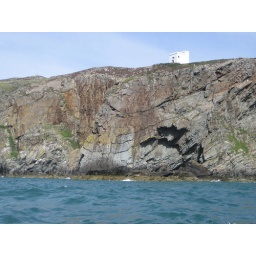
Many famous rock climbs on the red rock below Ellens Tower.